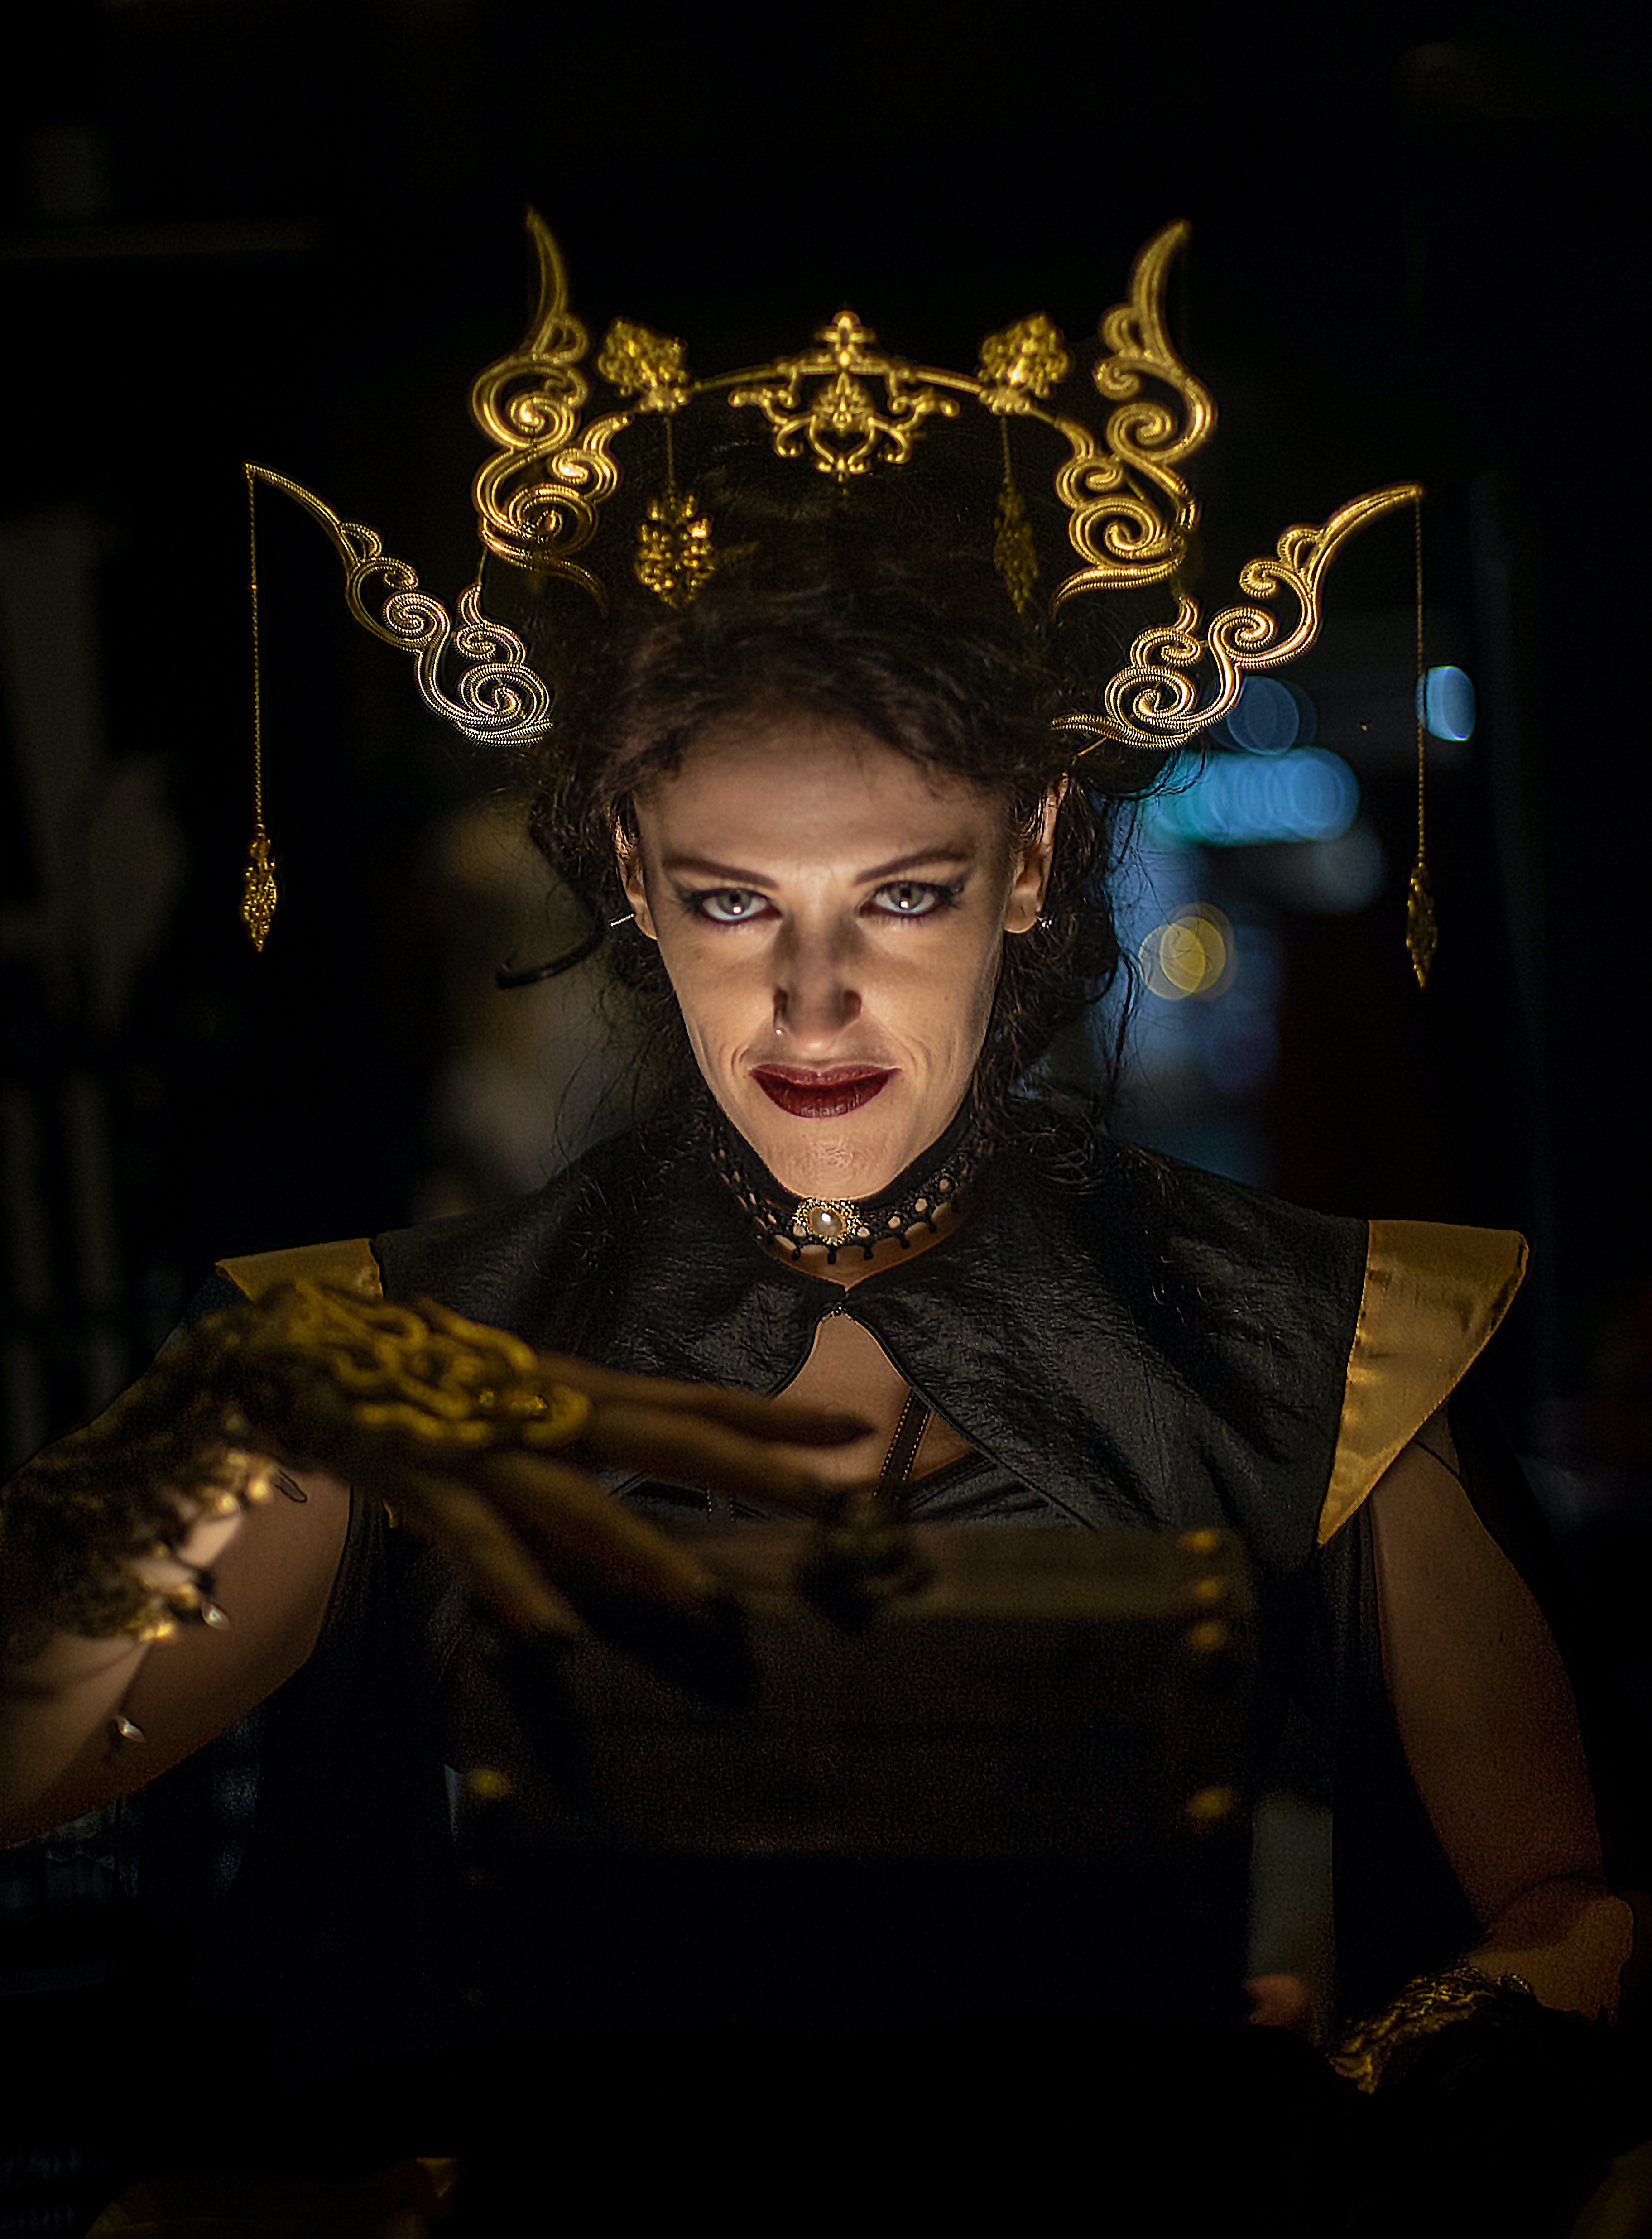
woman, flash photography, art, painting, darkness, fashion design, jewellery, visual arts, fashion accessory, event, artist, headpiece, formal wear, illustration, drawing, graphics, graphic design, portrait, Gothic fashion, necklace, cg artwork, font